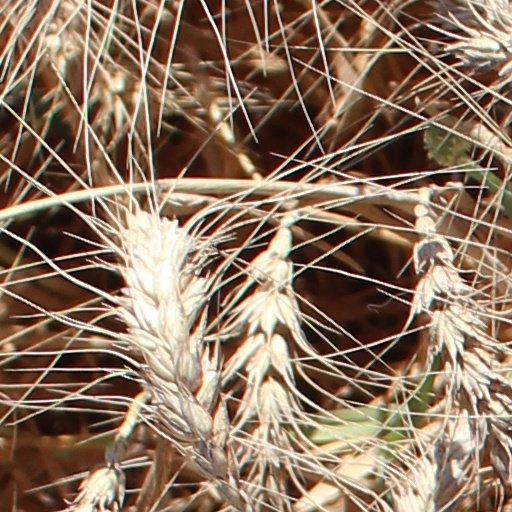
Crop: wheat